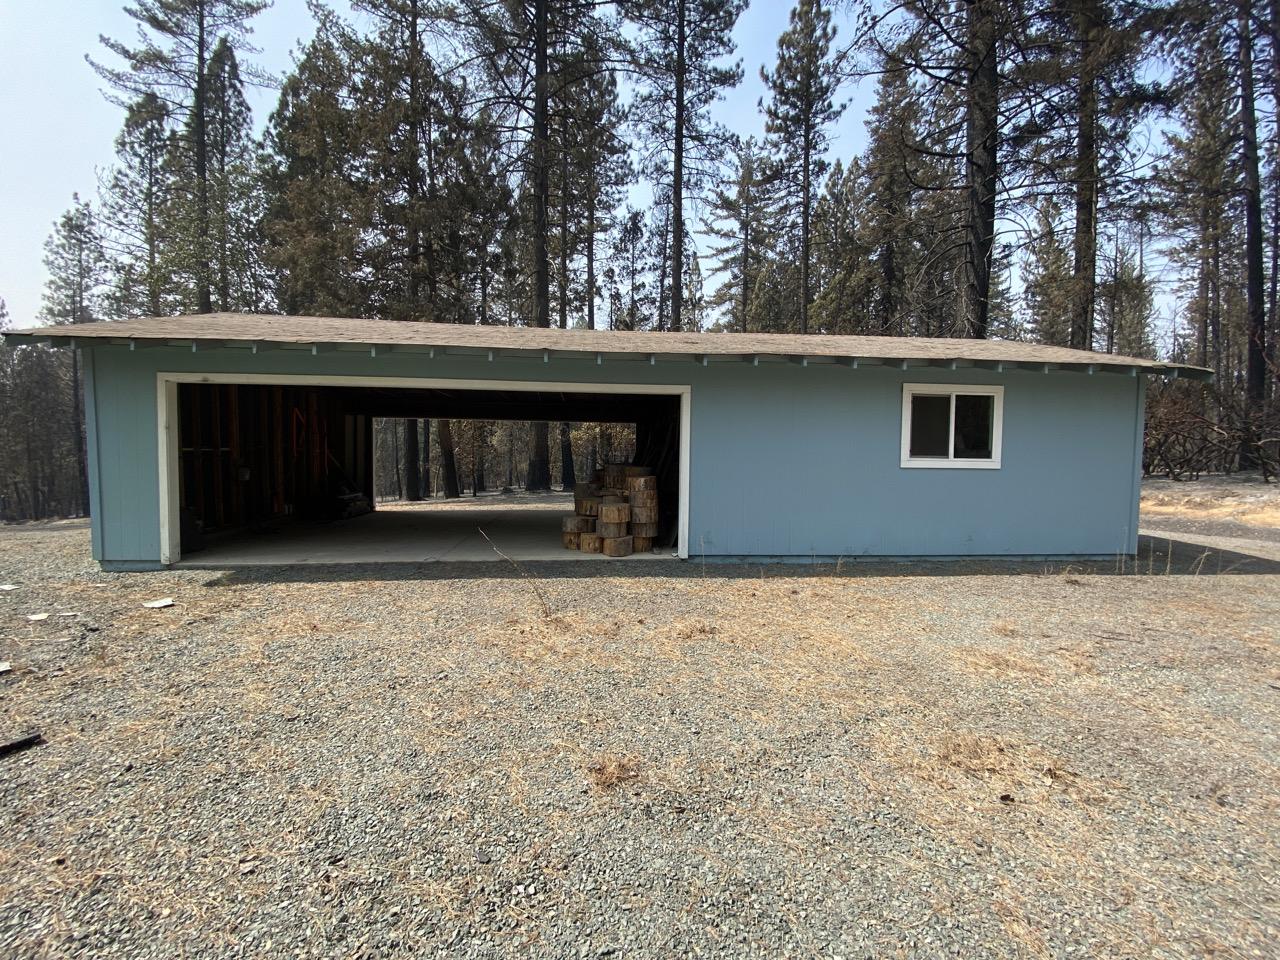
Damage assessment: no_damage